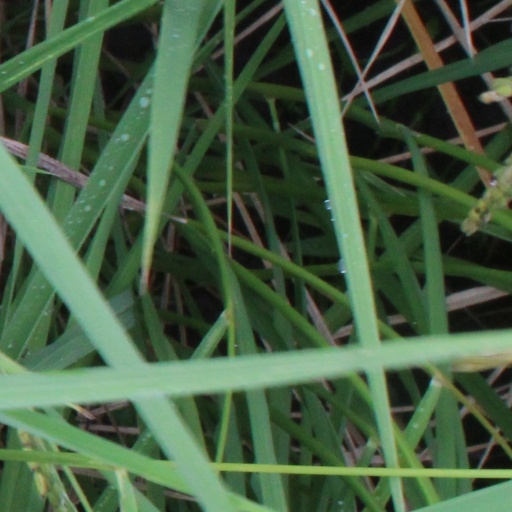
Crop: rice